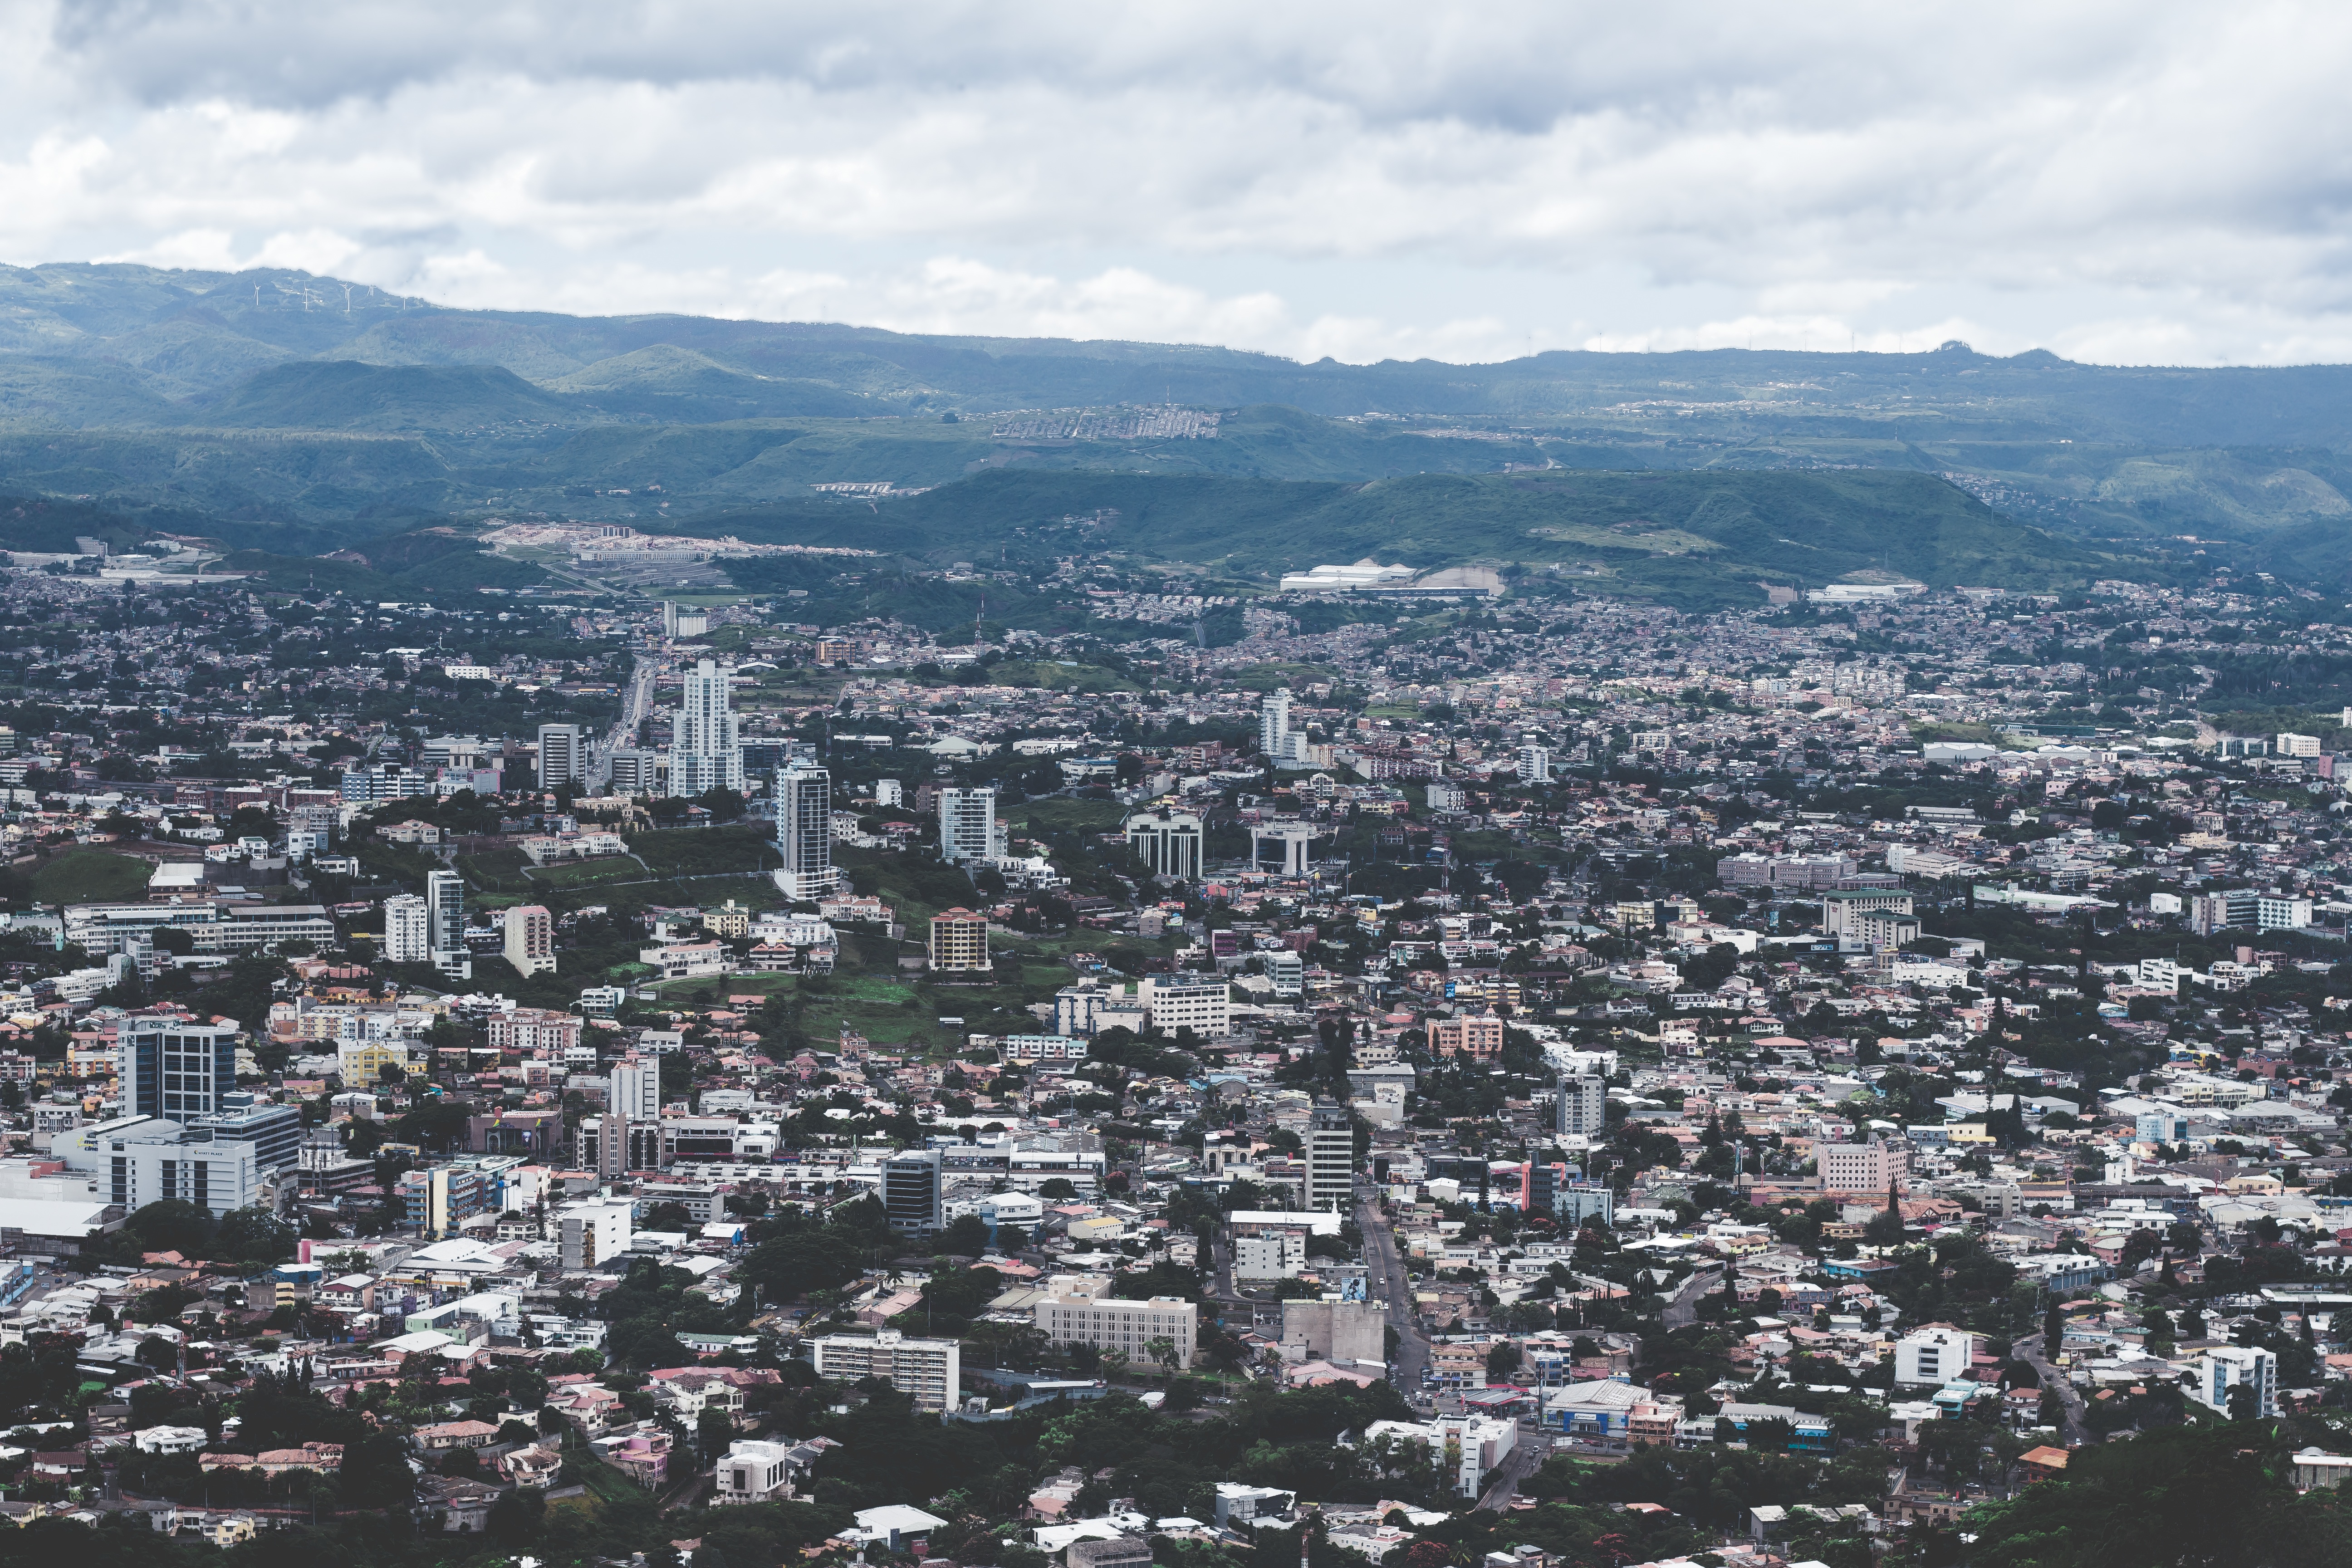
horizon, mountain, skyline, photography, town, city, skyscraper, mountain range, cityscape, panorama, downtown, suburb, bird's eye view, aerial photography, residential area, geographical feature, human settlement, atmosphere of earth, metropolitan area